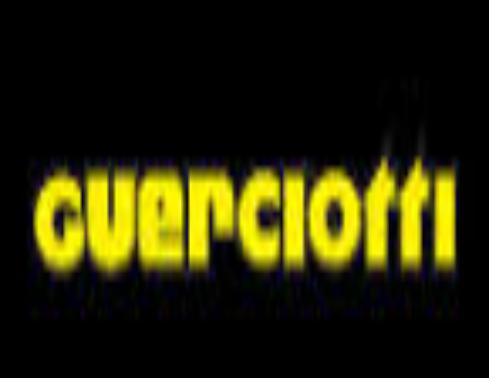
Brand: guerciotti
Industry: Transportation